WBKE (AM)

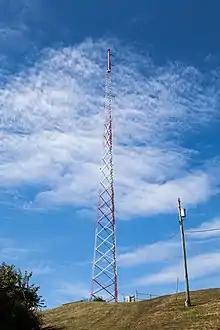
Tower on Leonard Avenue

WBKE (1490 kHz, "The Torch") is a conservative talk formatted broadcast radio station licensed to Fairmont, West Virginia, serving the Fairmont/Grafton area. WBKE is owned and operated by Laurel Highland Total Communications, Inc., through licensee LHTC Media of West Virginia, Inc.